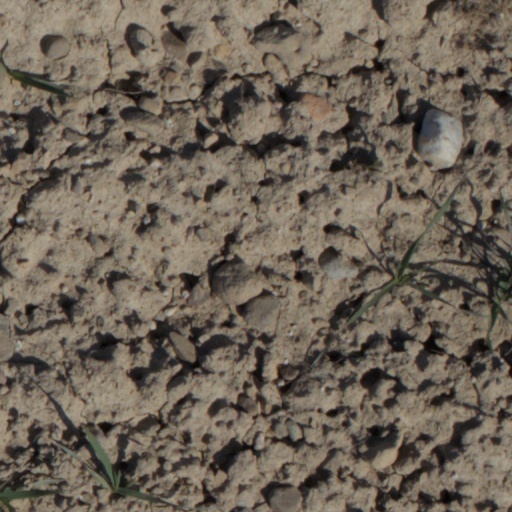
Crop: wheat